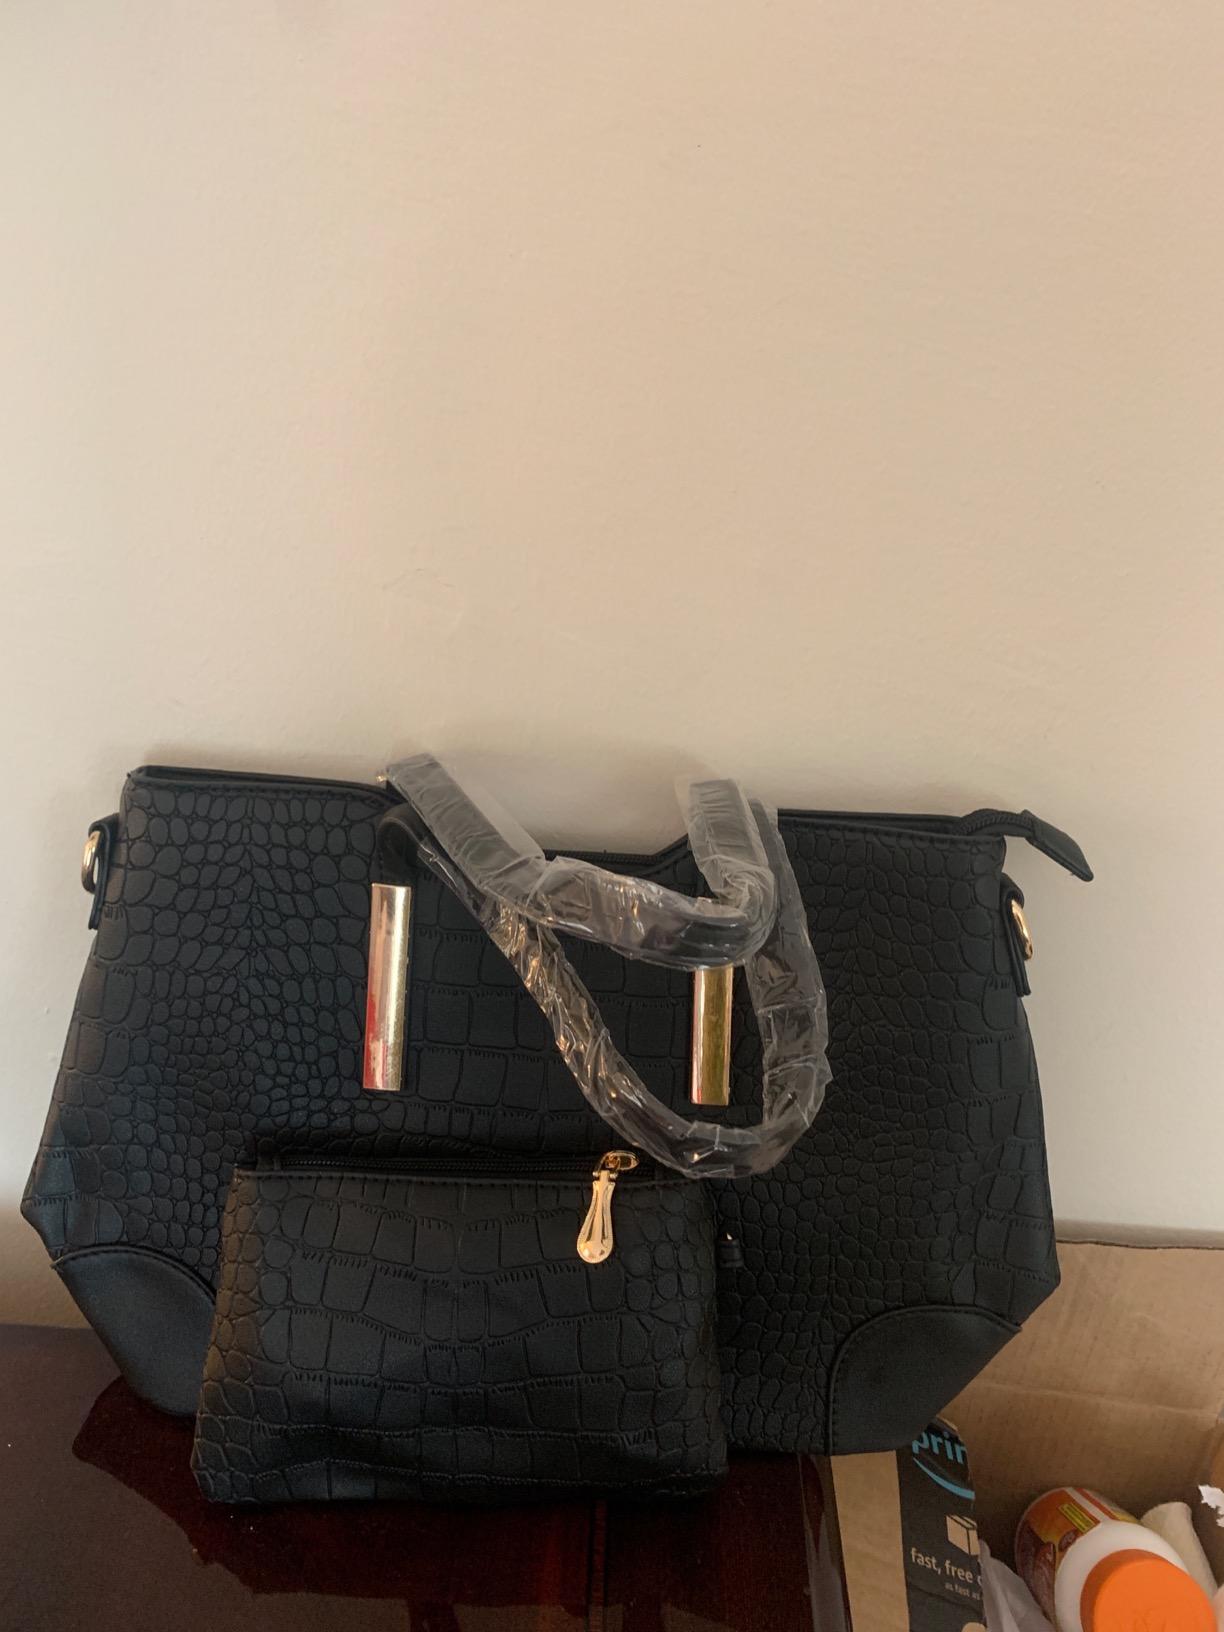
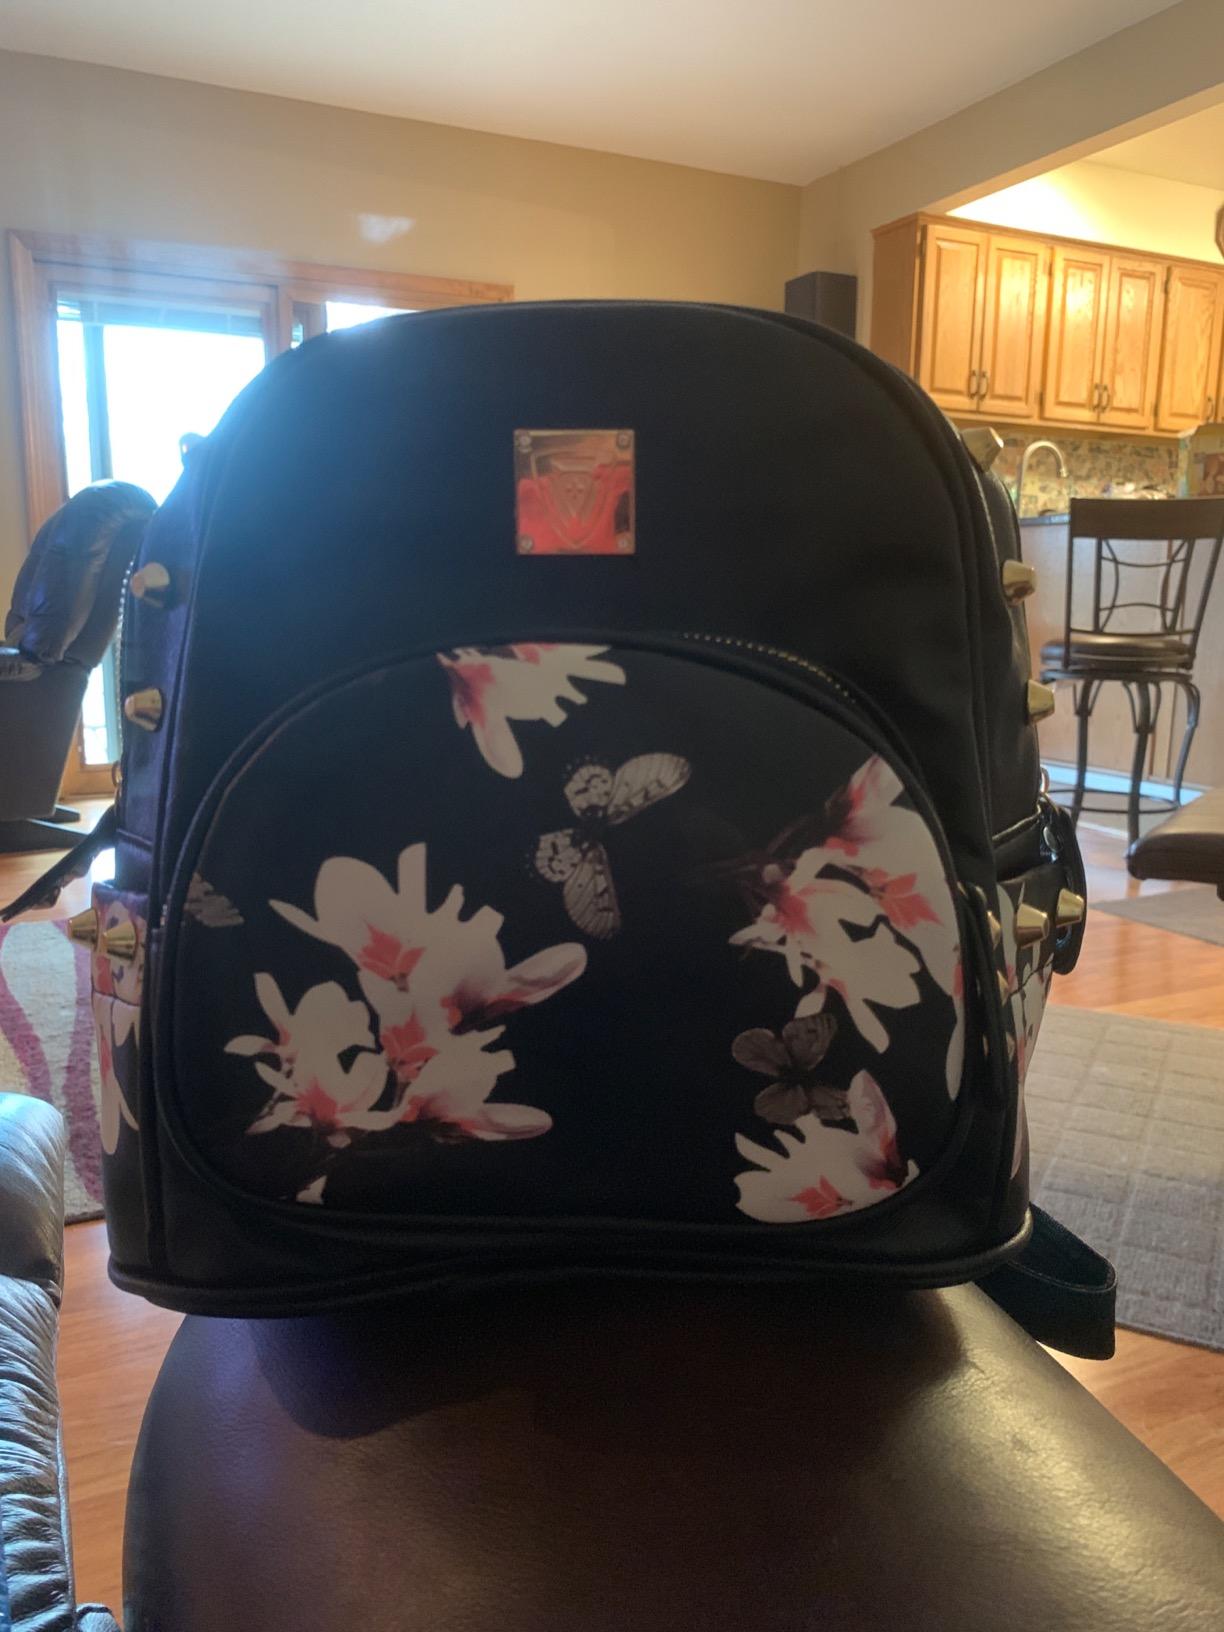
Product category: accessories_handbag
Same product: no